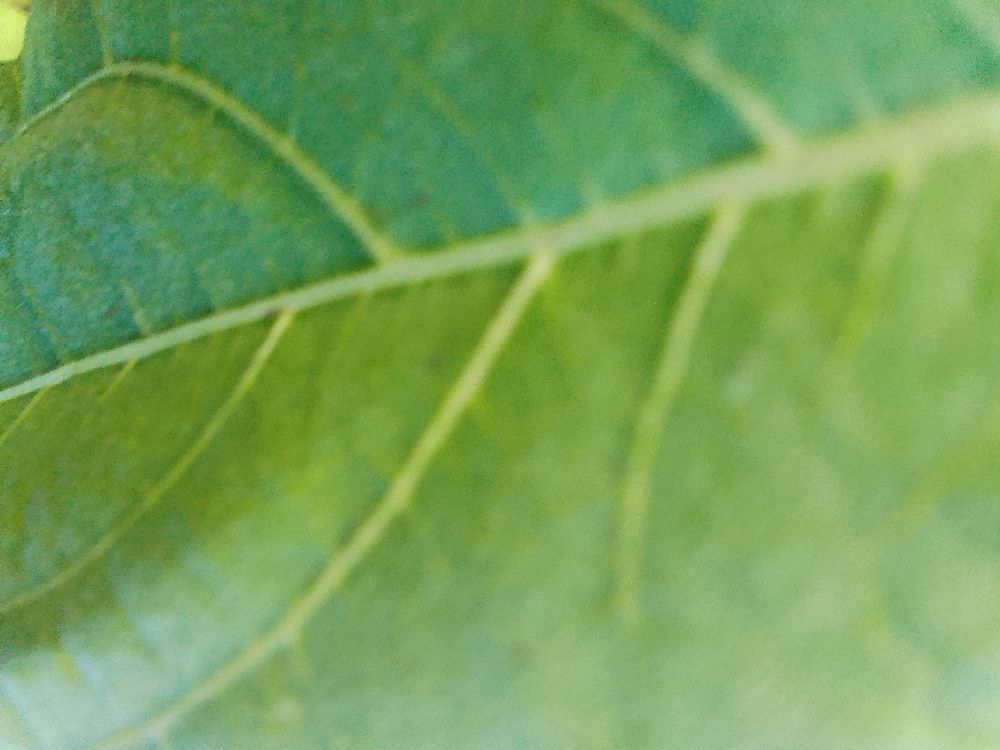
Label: healthy